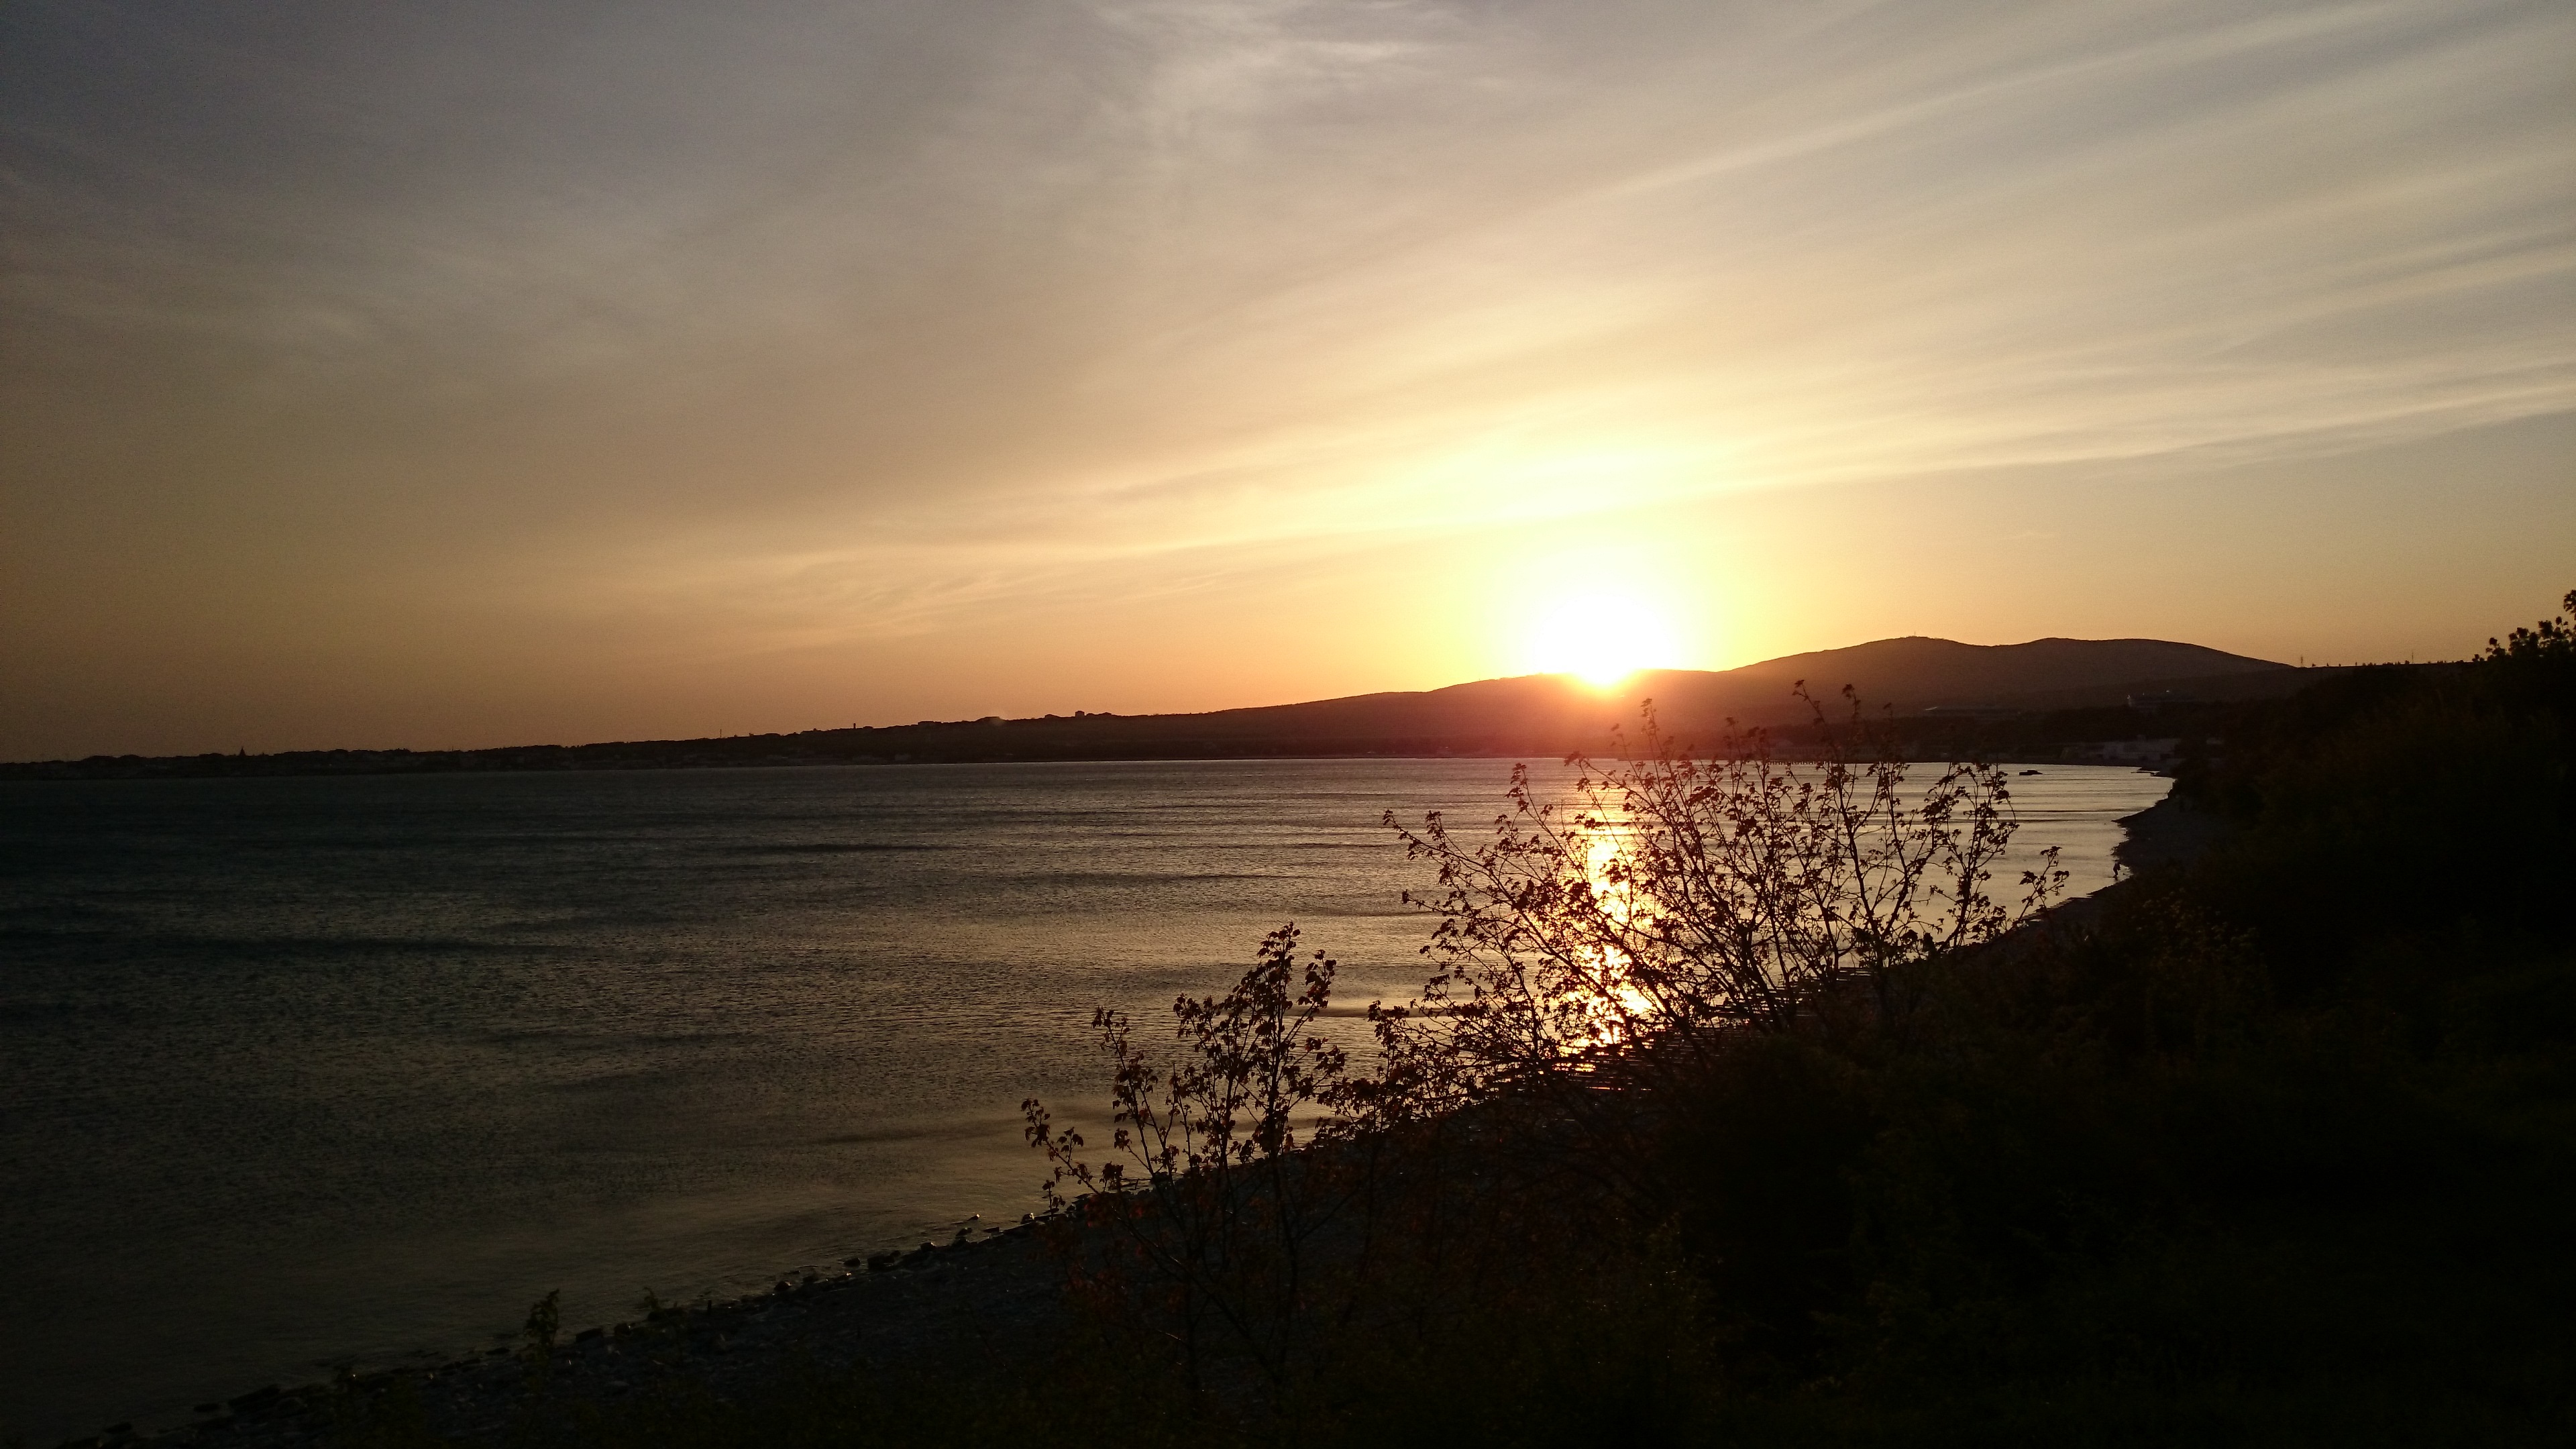
beach, landscape, sea, coast, water, nature, ocean, horizon, cloud, sky, sun, sunrise, sunset, sunlight, morning, lake, dawn, summer, dusk, evening, twilight, reflection, bay, body of water, clouds, sunset sky, afterglow, sunset on the sea, evening on the sea